Sawyer Business School

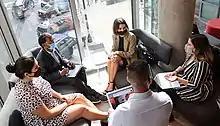
Students from Suffolk University's Sawyer Business School in the Samia Academic Center.

Starting in fall 2023, the School began offering a new Sports Management major, a keystone of which is a multi-year partnership signed with the Boston Celtics.